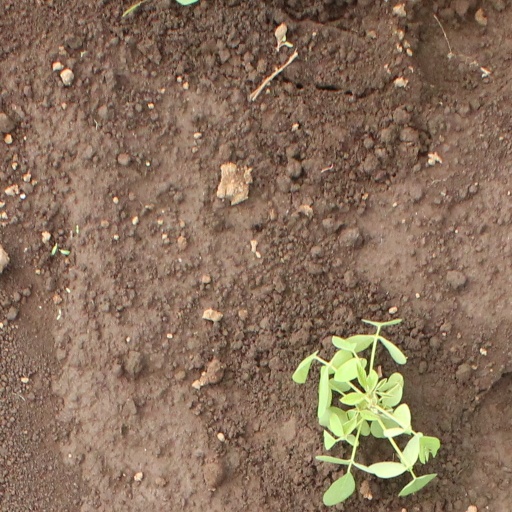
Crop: soybean